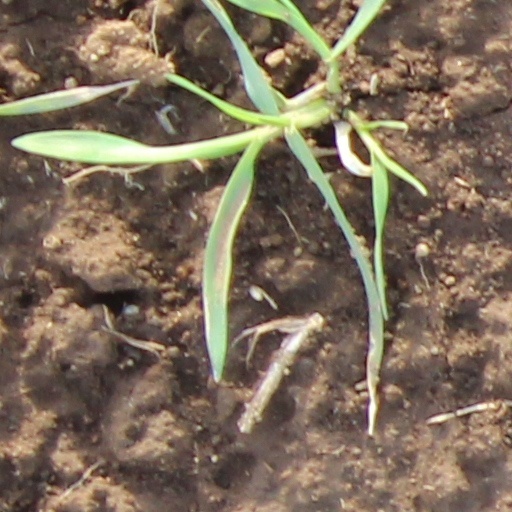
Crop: wheat